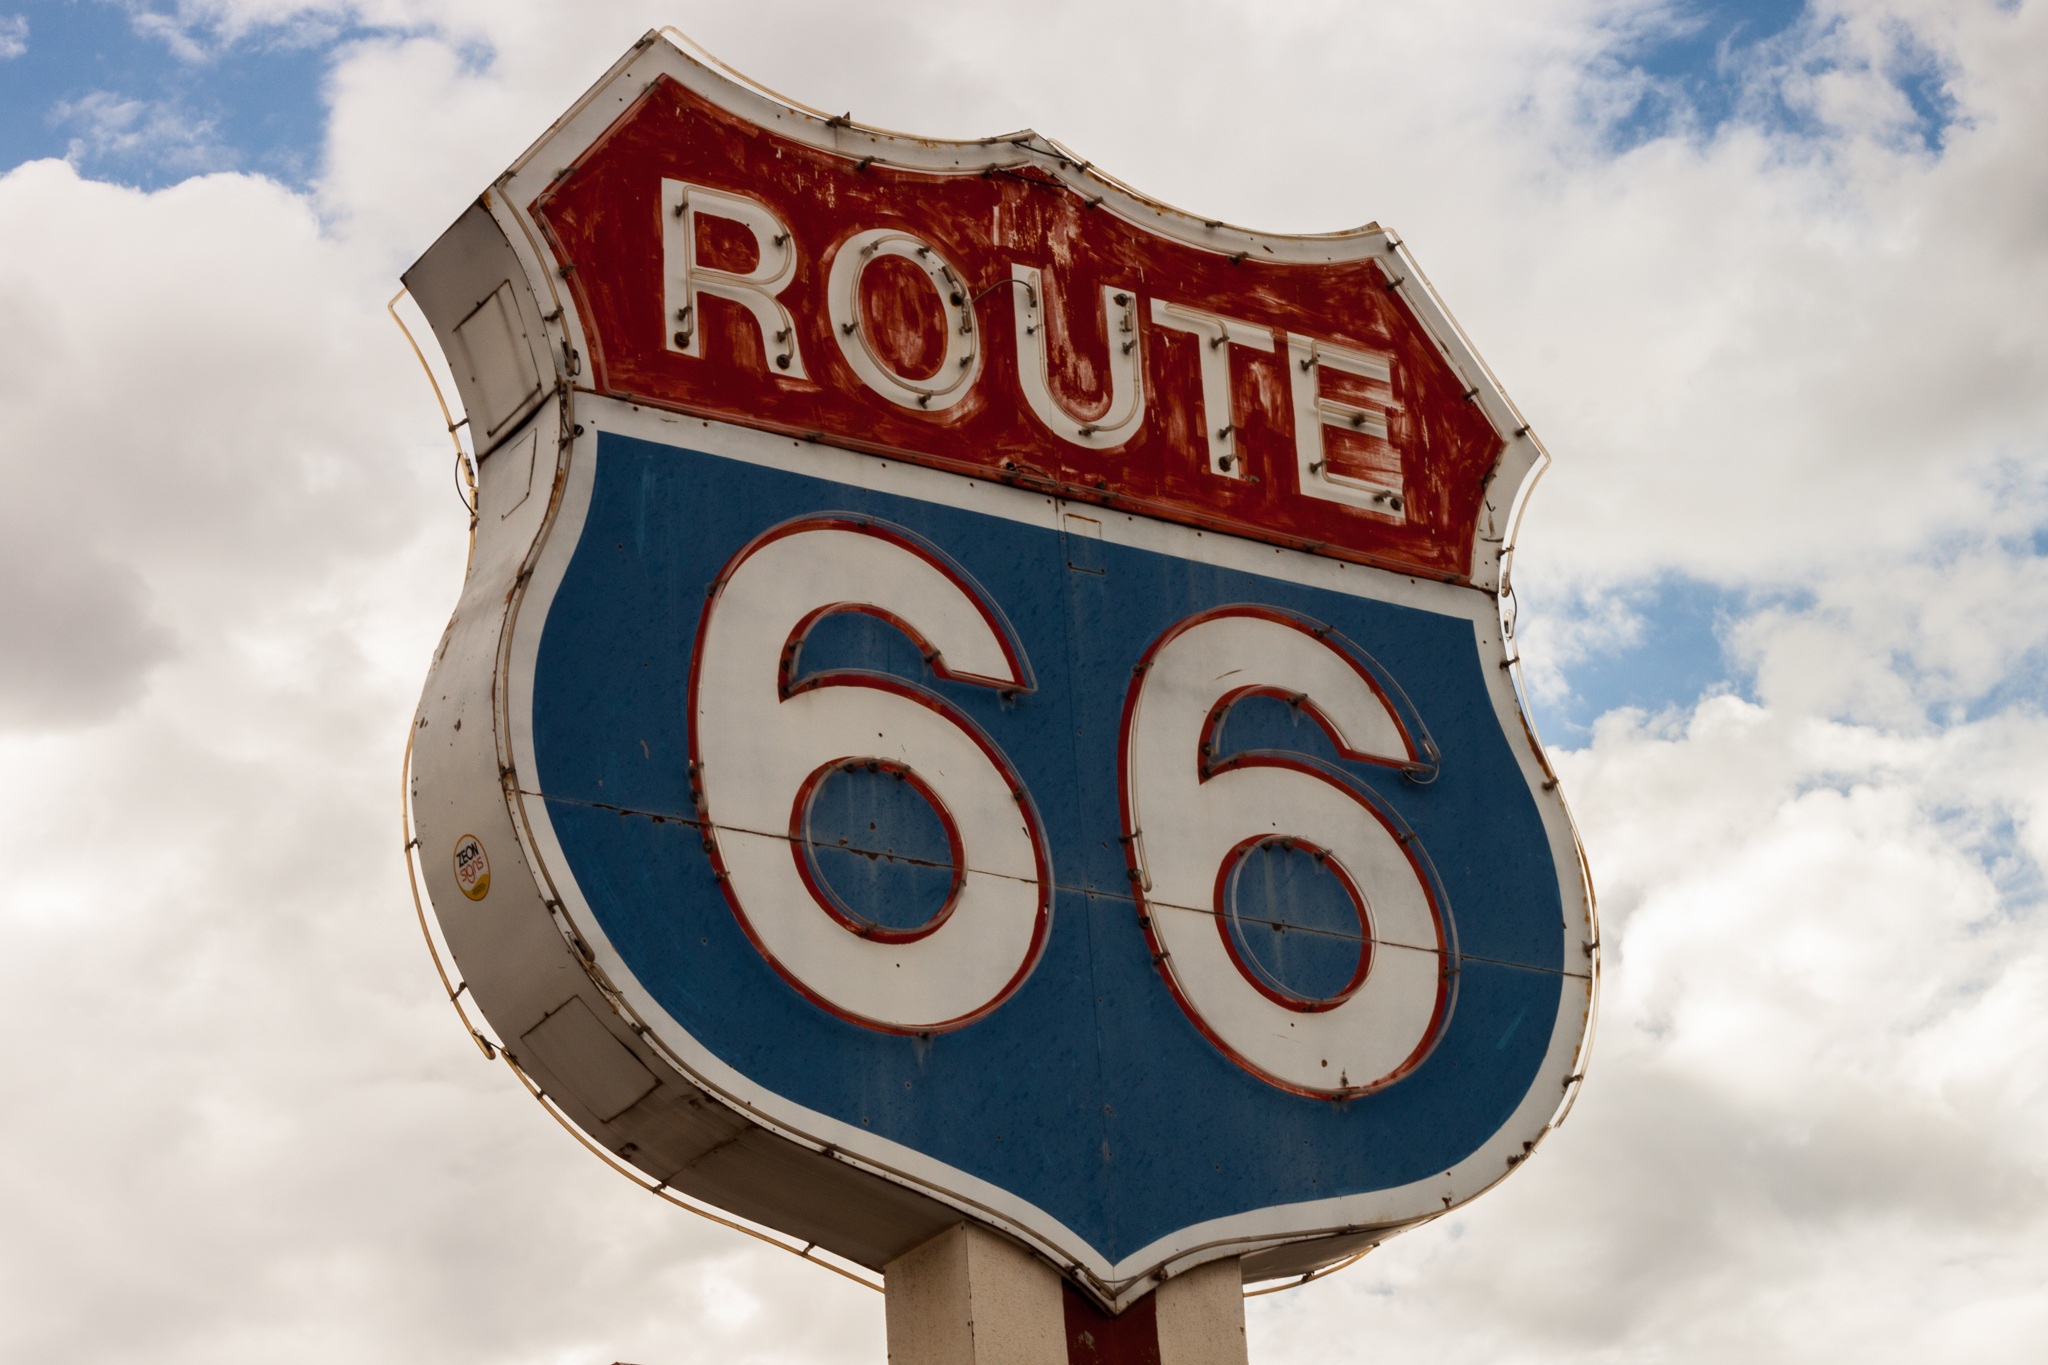
motor vehicle, signage, sign, stop sign, sky, font, stock photography